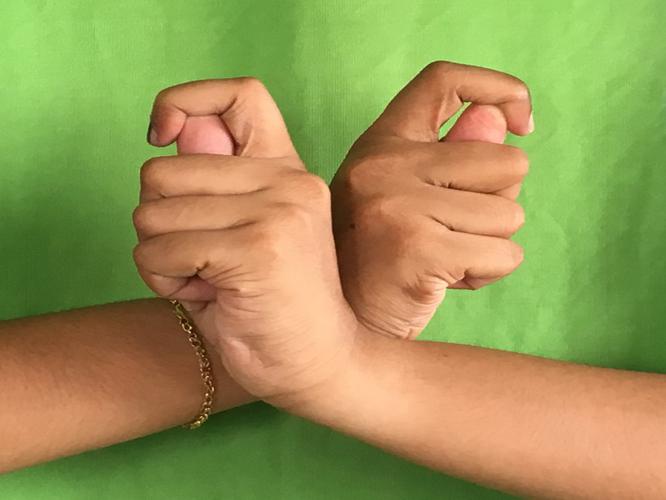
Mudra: Berunda
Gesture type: double_hand